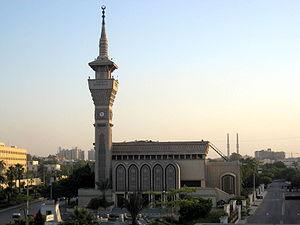
Gamal Abdel Nasser Hussein, né le 15 janvier 1918 à Alexandrie et mort le 28 septembre 1970 au Caire, est un homme d'État égyptien. Il fut le second président de la République d'Égypte de 1956 à sa mort. Après une carrière militaire, il organisa en 1952 le renversement de la monarchie et accéda au pouvoir. À la tête de l'Égypte, il mena une politique socialiste et panarabe appelée nassérisme. Il est aujourd'hui considéré comme l'un des dirigeants les plus influents du XXᵉ siècle.